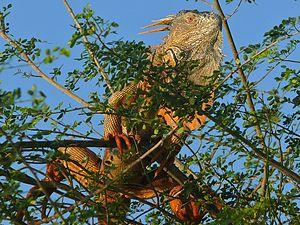
Iguana iguana est une espèce de sauriens de la famille des Iguanidae. En français, elle est nommée Iguane vert ou Iguane commun.